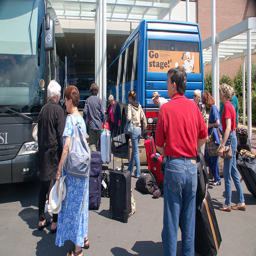
A group of people carrying bags of luggage towards a bus.
A group of people loading their luggage onto two buses.
Various people are carrying luggage towards a bus.
A group of people carrying suitcases to a bus.
People standing around with suitcases near some busses.